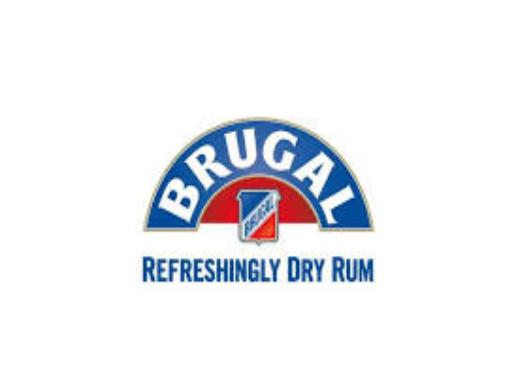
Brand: Brugal
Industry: Food